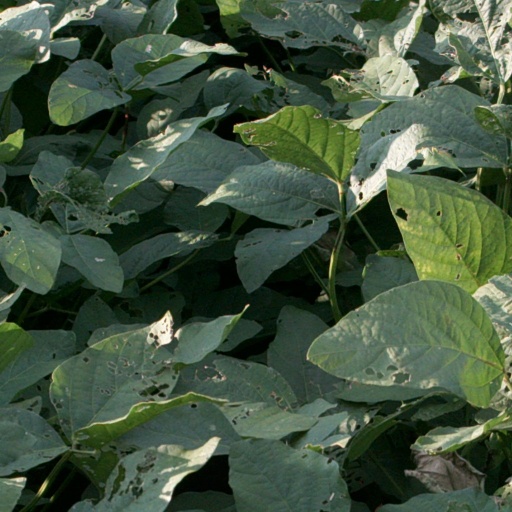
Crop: soybean